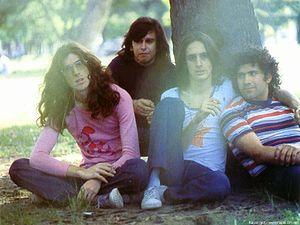
Sui Generis est un groupe de rock argentin, originaire de Buenos Aires. Formé en 1969, le groupe est très célèbre en Argentine pendant la première moitié des années 1970 jusqu'à sa séparation le 5 septembre 1975. Encore, il reste un symbole dans l'histoire du rock argentin. Le groupe se réunit pendant un an entre 2000 et 2001.